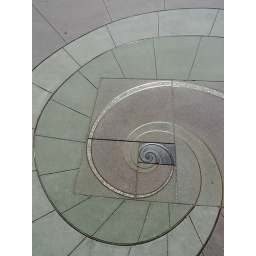
golden spiral in the pavement outside the university art museum